Mastodon

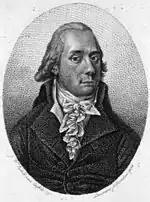
Portrait of Johann Friedrich Blumenbach, who erected the genus "Mammut" in 1799

In 1785, Reverend Robert Annan wrote an account recalling an event in which workers discovered bones in his farm near the Hudson River in New York in fall of 1780. The workers found four molars in addition to another that was broken and thrown away. They also uncovered bones, including vertebrae that broke shortly thereafter. Annan expressed his confusion at what the animal could be but speculated based on its "grinders" that it was carnivorous in diet. He speculated also that it was probably extinct due to some catastrophe within the globe.